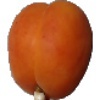
Label: Apricot 1